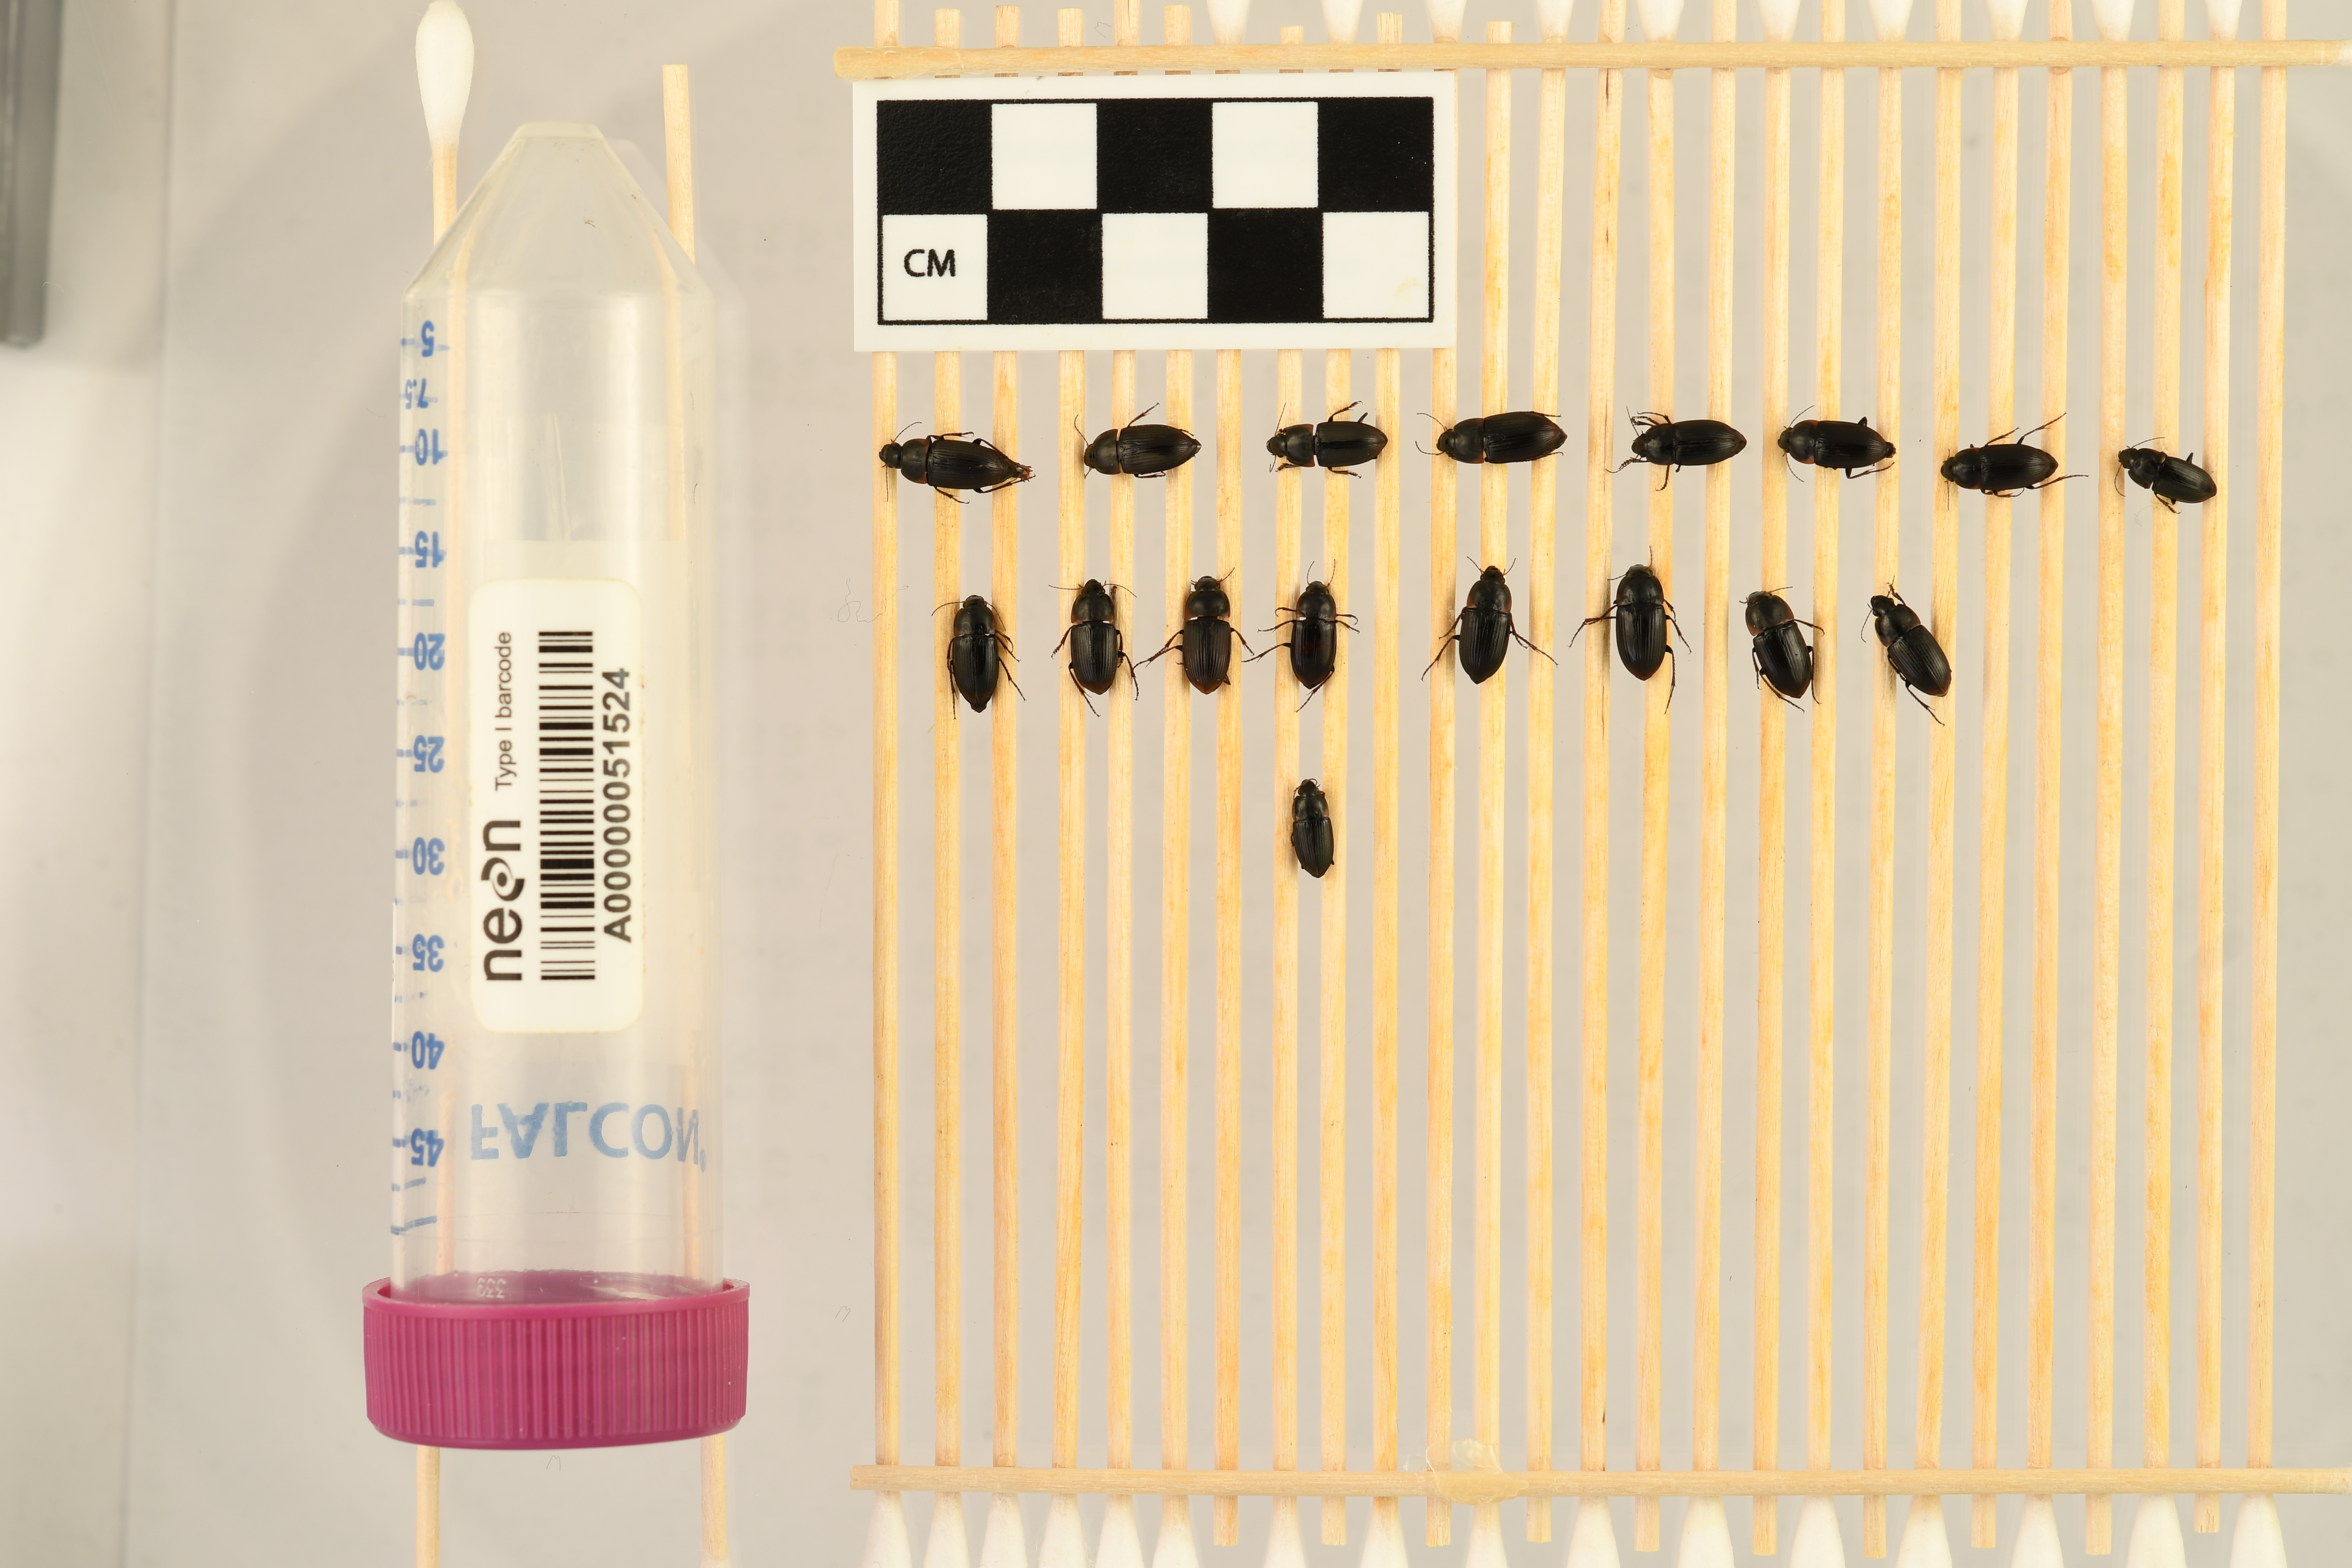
Anisodactylus rusticus — North Sterling NEON, plot STER_035. Beetle 1, ElytraLength: 0.6935 cm (lying flat: Yes)

Anisodactylus rusticus — North Sterling NEON, plot STER_035. Beetle 1, ElytraWidth: 0.4373 cm (lying flat: Yes)

Anisodactylus rusticus — North Sterling NEON, plot STER_035. Beetle 2, ElytraLength: 0.6617 cm (lying flat: Yes)

Anisodactylus rusticus — North Sterling NEON, plot STER_035. Beetle 2, ElytraWidth: 0.4367 cm (lying flat: Yes)

Anisodactylus rusticus — North Sterling NEON, plot STER_035. Beetle 3, ElytraLength: 0.628 cm (lying flat: Yes)

Anisodactylus rusticus — North Sterling NEON, plot STER_035. Beetle 3, ElytraWidth: 0.4257 cm (lying flat: Yes)

Anisodactylus rusticus — North Sterling NEON, plot STER_035. Beetle 4, ElytraLength: 0.7061 cm (lying flat: Yes)

Anisodactylus rusticus — North Sterling NEON, plot STER_035. Beetle 4, ElytraWidth: 0.4382 cm (lying flat: Yes)

Anisodactylus rusticus — North Sterling NEON, plot STER_035. Beetle 5, ElytraLength: 0.6065 cm (lying flat: Yes)

Anisodactylus rusticus — North Sterling NEON, plot STER_035. Beetle 5, ElytraWidth: 0.4044 cm (lying flat: Yes)

Anisodactylus rusticus — North Sterling NEON, plot STER_035. Beetle 6, ElytraLength: 0.6732 cm (lying flat: Yes)

Anisodactylus rusticus — North Sterling NEON, plot STER_035. Beetle 6, ElytraWidth: 0.4171 cm (lying flat: Yes)

Anisodactylus rusticus — North Sterling NEON, plot STER_035. Beetle 7, ElytraLength: 0.6391 cm (lying flat: Yes)

Anisodactylus rusticus — North Sterling NEON, plot STER_035. Beetle 7, ElytraWidth: 0.415 cm (lying flat: Yes)

Anisodactylus rusticus — North Sterling NEON, plot STER_035. Beetle 8, ElytraLength: 0.5553 cm (lying flat: Yes)

Anisodactylus rusticus — North Sterling NEON, plot STER_035. Beetle 8, ElytraWidth: 0.3619 cm (lying flat: Yes)

Anisodactylus rusticus — North Sterling NEON, plot STER_035. Beetle 9, ElytraLength: 0.6597 cm (lying flat: Yes)

Anisodactylus rusticus — North Sterling NEON, plot STER_035. Beetle 9, ElytraWidth: 0.415 cm (lying flat: Yes)

Anisodactylus rusticus — North Sterling NEON, plot STER_035. Beetle 10, ElytraLength: 0.6387 cm (lying flat: Yes)

Anisodactylus rusticus — North Sterling NEON, plot STER_035. Beetle 10, ElytraWidth: 0.4255 cm (lying flat: Yes)

Anisodactylus rusticus — North Sterling NEON, plot STER_035. Beetle 11, ElytraLength: 0.7024 cm (lying flat: Yes)

Anisodactylus rusticus — North Sterling NEON, plot STER_035. Beetle 11, ElytraWidth: 0.4257 cm (lying flat: Yes)

Anisodactylus rusticus — North Sterling NEON, plot STER_035. Beetle 12, ElytraLength: 0.6405 cm (lying flat: Yes)

Anisodactylus rusticus — North Sterling NEON, plot STER_035. Beetle 12, ElytraWidth: 0.4044 cm (lying flat: Yes)

Anisodactylus rusticus — North Sterling NEON, plot STER_035. Beetle 13, ElytraLength: 0.6576 cm (lying flat: Yes)

Anisodactylus rusticus — North Sterling NEON, plot STER_035. Beetle 13, ElytraWidth: 0.4425 cm (lying flat: Yes)

Anisodactylus rusticus — North Sterling NEON, plot STER_035. Beetle 14, ElytraLength: 0.7128 cm (lying flat: Yes)

Anisodactylus rusticus — North Sterling NEON, plot STER_035. Beetle 14, ElytraWidth: 0.4469 cm (lying flat: Yes)

Anisodactylus rusticus — North Sterling NEON, plot STER_035. Beetle 15, ElytraLength: 0.6863 cm (lying flat: Yes)

Anisodactylus rusticus — North Sterling NEON, plot STER_035. Beetle 15, ElytraWidth: 0.4583 cm (lying flat: Yes)

Anisodactylus rusticus — North Sterling NEON, plot STER_035. Beetle 16, ElytraLength: 0.6617 cm (lying flat: Yes)

Anisodactylus rusticus — North Sterling NEON, plot STER_035. Beetle 16, ElytraWidth: 0.4192 cm (lying flat: Yes)

Anisodactylus rusticus — North Sterling NEON, plot STER_035. Beetle 17, ElytraLength: 0.5346 cm (lying flat: Yes)

Anisodactylus rusticus — North Sterling NEON, plot STER_035. Beetle 17, ElytraWidth: 0.3642 cm (lying flat: Yes)